Macarena Olona

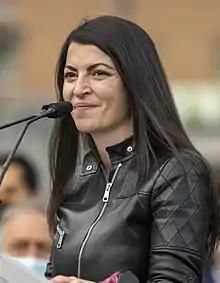
Macarena Olona in April 2021

Macarena Olona Choclán (born 14 May 1979) is a Spanish politician and state attorney. Olona was member of the Congress of Deputies between 2019 and 2022 for Vox, before being allegedly involved in an internal feud that led to her expulsion from the party.